Sky position (RA, Dec in degrees): 321.485, 0.7295
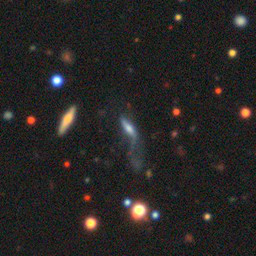
Galaxy morphology: Disturbed Galaxies